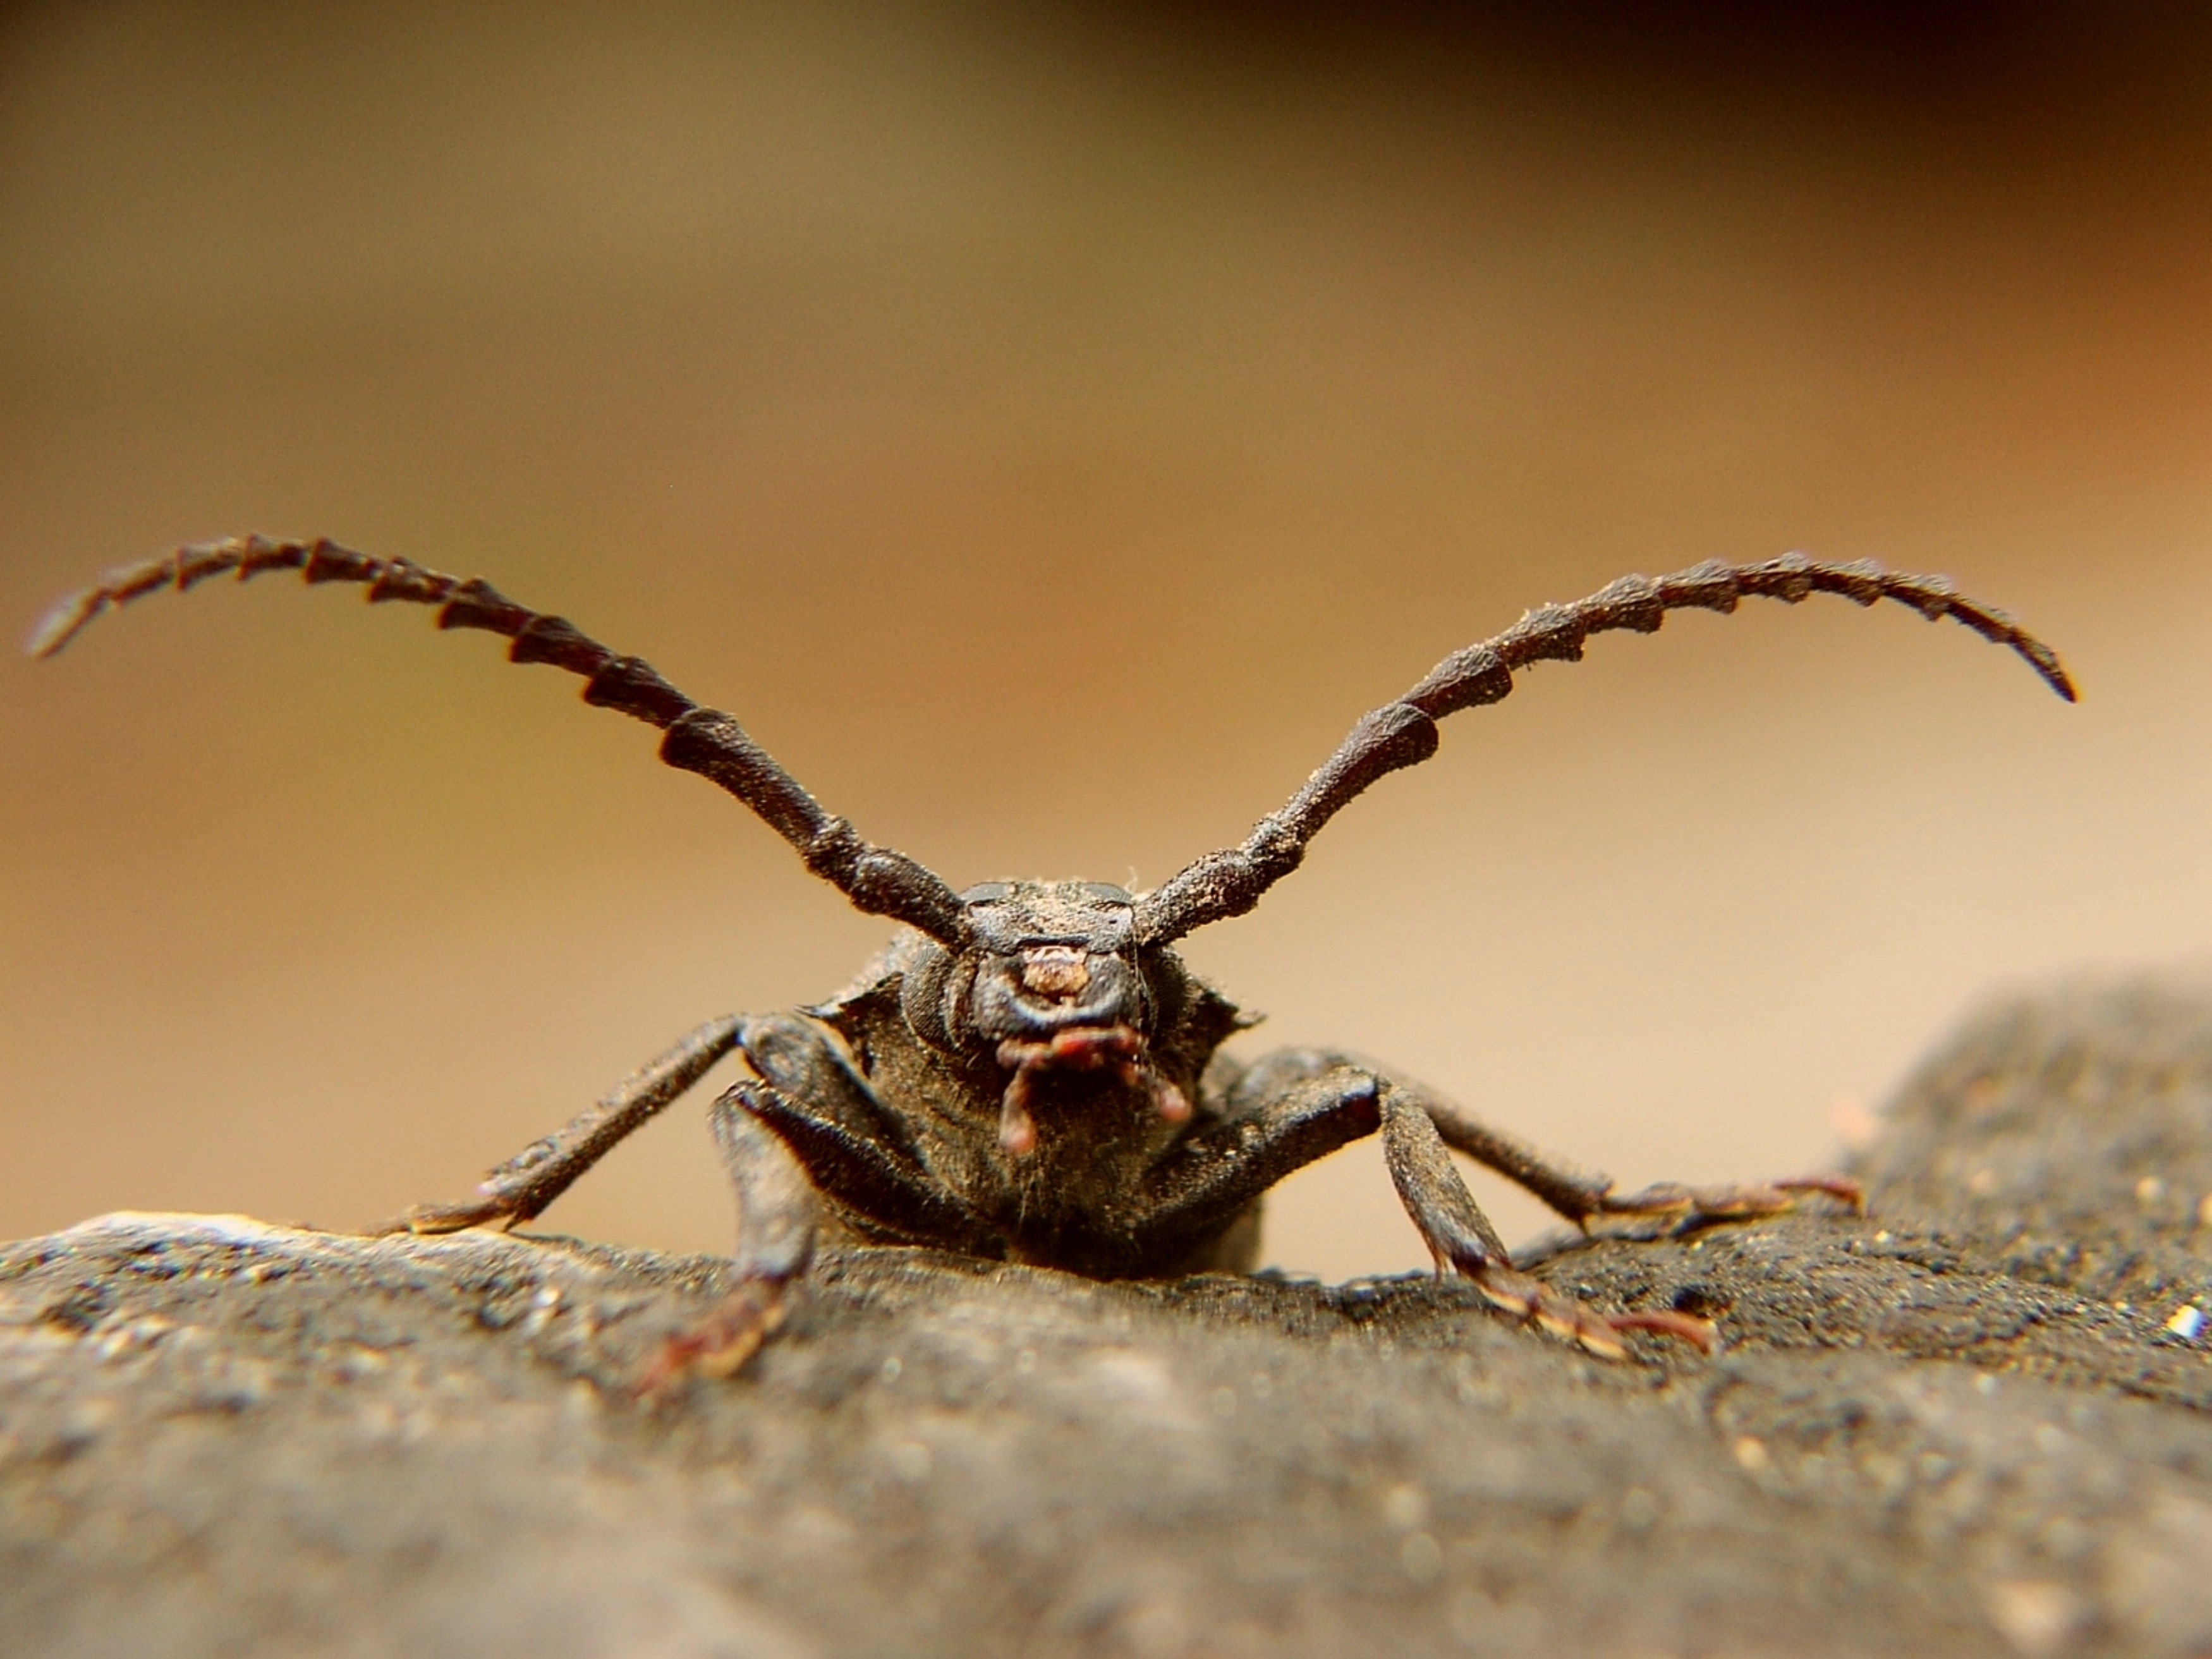
photography, insect, fauna, invertebrate, close up, animals, insects, macro photography, arthropod, the beetles, dyl tanner